Fighter Pilot: Operation Red Flag

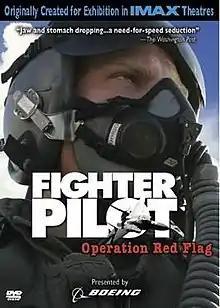
DVD cover

Fighter Pilot: Operation Red Flag is an IMAX film centered on the experiences of a USAF F-15 Eagle fighter pilot, then-Captain John Stratton, who wants to be professionally successful as a fighter pilot. It chronicles his experience during USAF Red Flag training at Nellis AFB, a simulated air war designed to train pilots for combat. Directed by Stephen Low and presented by Boeing, the film shows how airmen simulate a war without killing one another, as well as the training of military air base firemen, military ordnance crews, midair refueling operations, cockpit views, and other aspects of aerial combat. The film was released in December 2004.